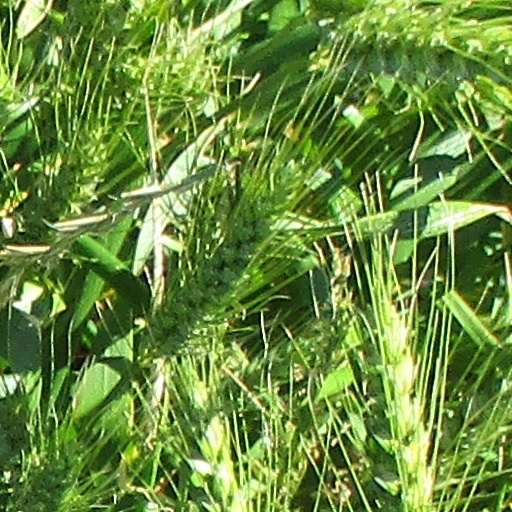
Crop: wheat